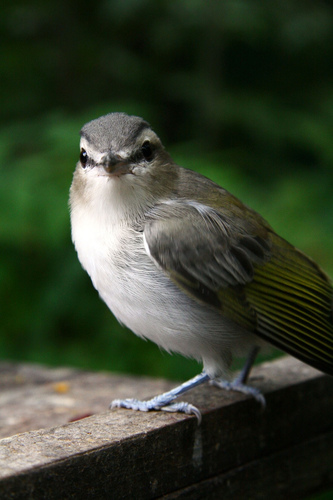
the small bird has a light grey chest and belly while the crown of the head is grey.
the bird has a black eyering and a white breast and belly.
the bird has a white belly wand grey feather with a black cheek patch.
this small grey crowned bird has a light tan superciliary and small black pointed bill.
this is a bird with a white belly and breast, a yellow and grey wing and a grey head with white eyebrows.
this small bird has a gray white body, small black eyes, gray wings, and a gray crown with a white supercilliary.
this bird has wings that are grey and yellow and has a white belly
this bird has wings that are black and has a white body
this bird is smaller with a white belly and small bill, it's wings are darker grey and so is the crown.
this bird is grey with green and has a very short beak.
Species: Red Eyed Vireo